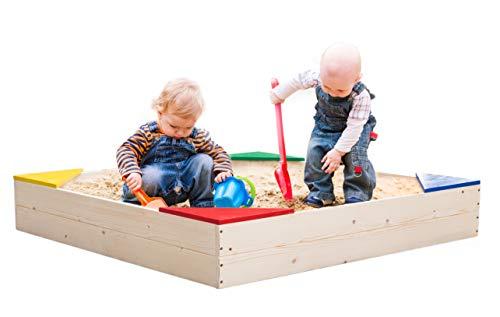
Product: PLAYBERG Wooden Sandbox with Floor Cover
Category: Toys & Games | Sports & Outdoor Play | Sandboxes
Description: Floor cover to keep to prevent sand spilling.
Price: $98.09
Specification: ProductDimensions:40x40x7.8inches|ItemWeight:3.52ounces|ShippingWeight:13.2pounds(Viewshippingratesandpolicies)|ASIN:B07TK3YFZN|Californiaresidents:ClickhereforProposition65warning|Itemmodelnumber:QI003559|Manufacturerrecommendedage:12months-12years